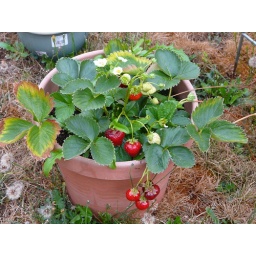
These berry plants have survived in pots for several years!